Kahil El'Zabar

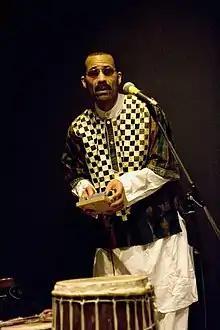

Kahil El'Zabar (born Clifton Blackburn; November 11, 1953) is an American jazz multi-instrumentalist (mainly a percussionist) and composer. He regularly records for Delmark Records.